Bodington Hall

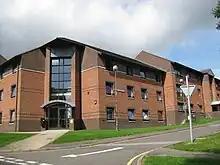
Bragg House, one of the newer blocks

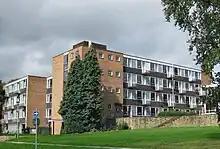
1960s style flats

The site's sports facilities included squash courts, snooker room and football and rugby fields.